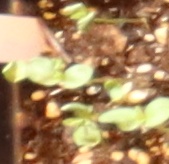
Label: Flax